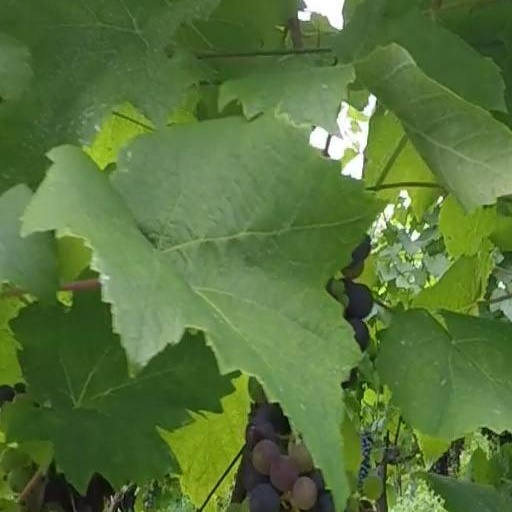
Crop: grape